Typhoon Pat (1985)

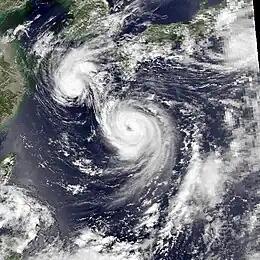
Typhoon Pat (middle) during its Fujiwhara interactions with Odessa (left) and Ruby (top-right) on August 30

Typhoon Pat, known in the Philippines as Typhoon Luming, was a powerful typhoon that struck Japan during the summer of 1985. Pat is also one of three storms in the Western Pacific which interacted with each other. Originating from a monsoon trough towards the end of August, Pat first formed on August 24 several hundred miles east of the Philippines. It gradually intensified, and two days later, Pat was upgraded into a tropical storm. The cyclone initially moved east-northeast while continuing to deepen. However, Pat leveled off in intensity on August 27. After turning northwest, Pat attained typhoon intensity on August 28. Pat accelerated towards the north, and reached its peak intensity of on August 30. The next day, the storm crossed the southern Japanese islands and entered the Sea of Japan. Gradually weakening, Pat transitioned into an extratropical cyclone later on August 31. Early the next day, the storm moved ashore along northeastern Japan. The system dissipated on September 2 after reentering the Pacific Ocean. A total of 23 perished due to Typhoon Pat and 12 others were rendered as missing. Additionally, 79 people were injured. Furthermore, 38 houses in Japan were demolished, 110 were damaged, and over 2,000 were flooded. More than 160,000 homes lost power. A total of 165 flights were cancelled.